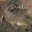
Label: crocodile